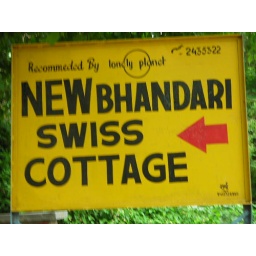
sign for guest house in Rishikesh